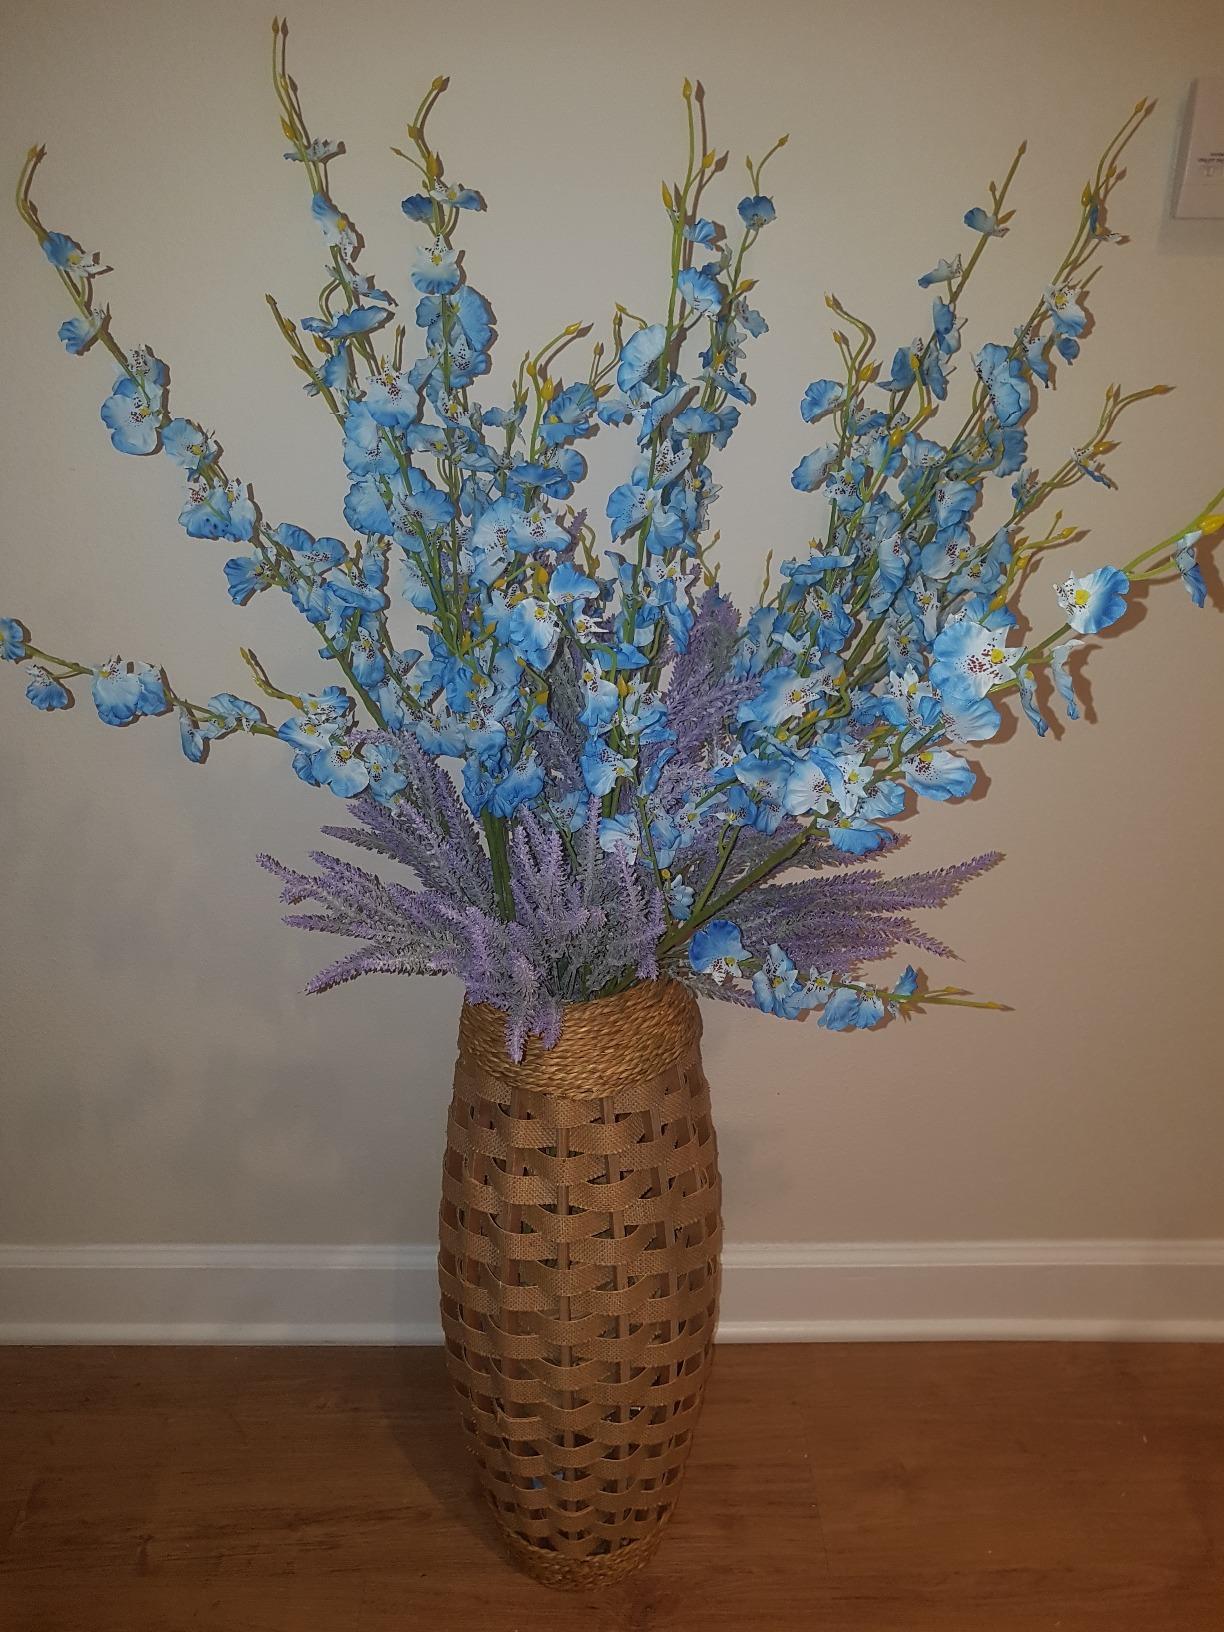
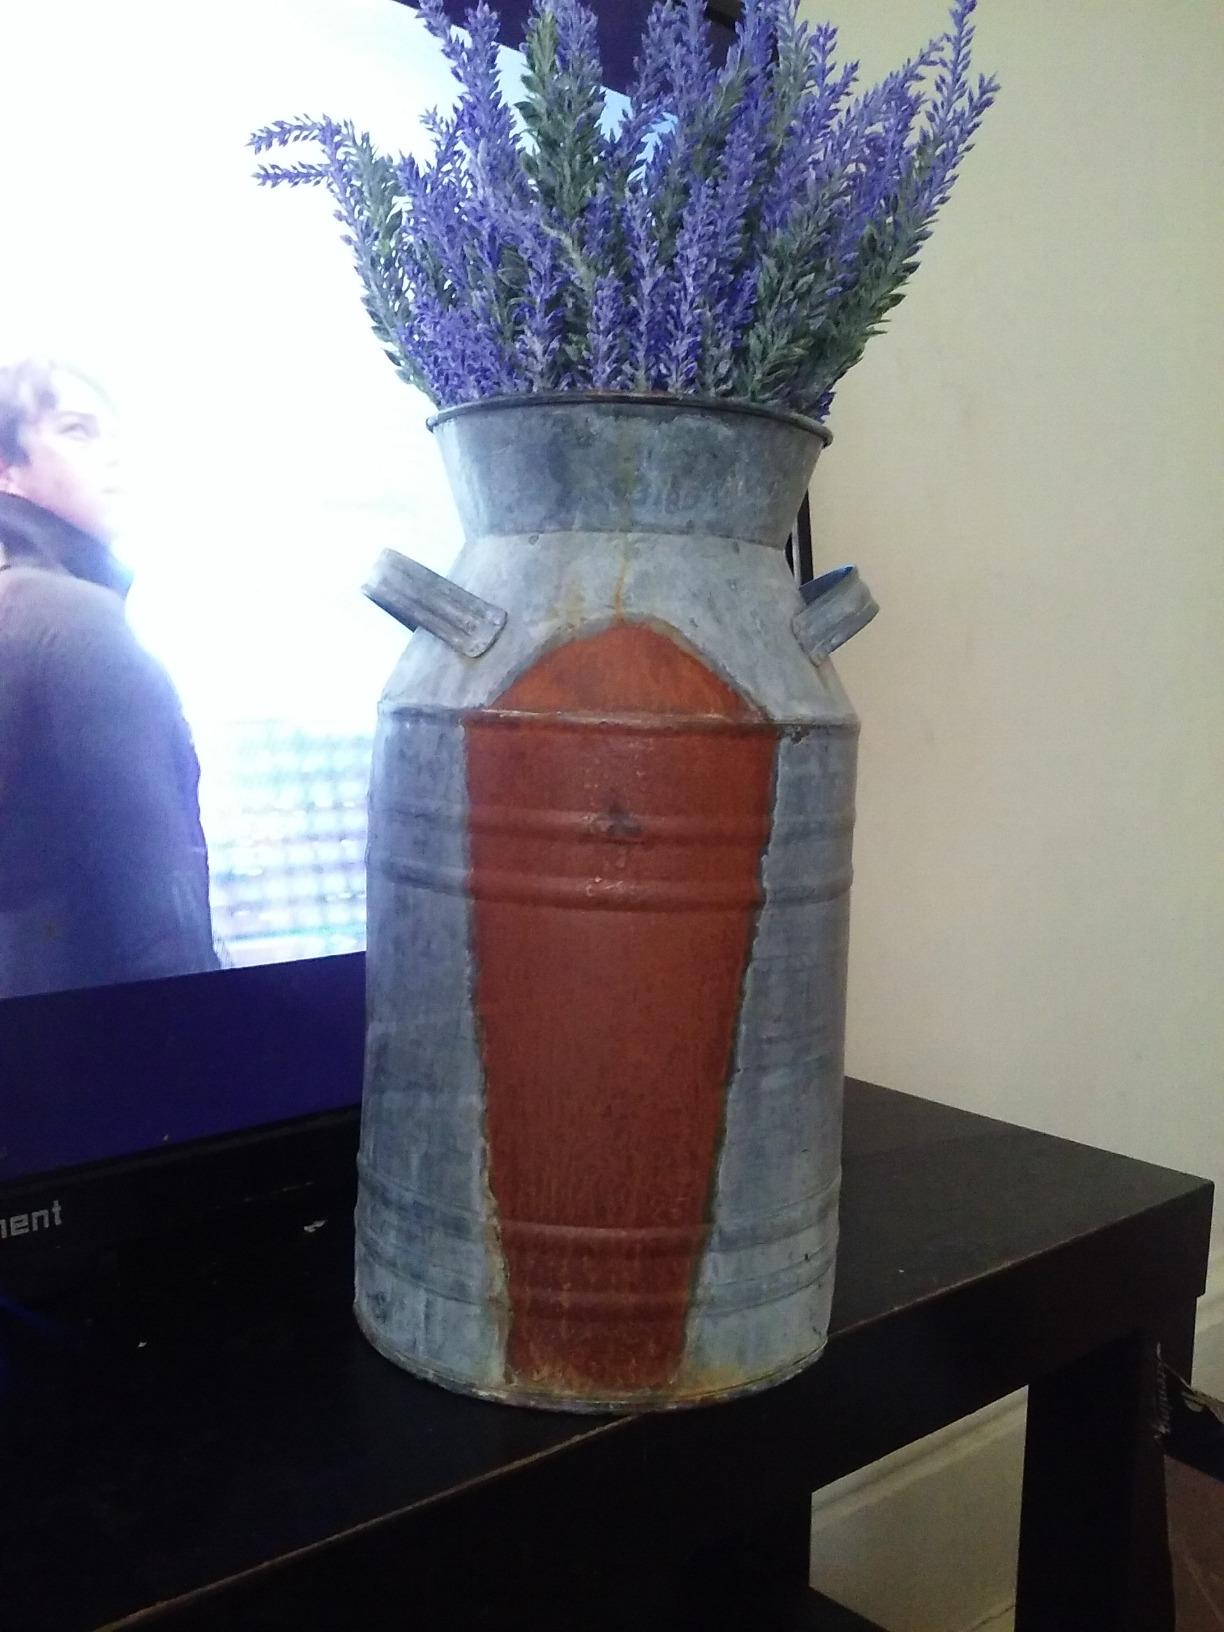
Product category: vase
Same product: no